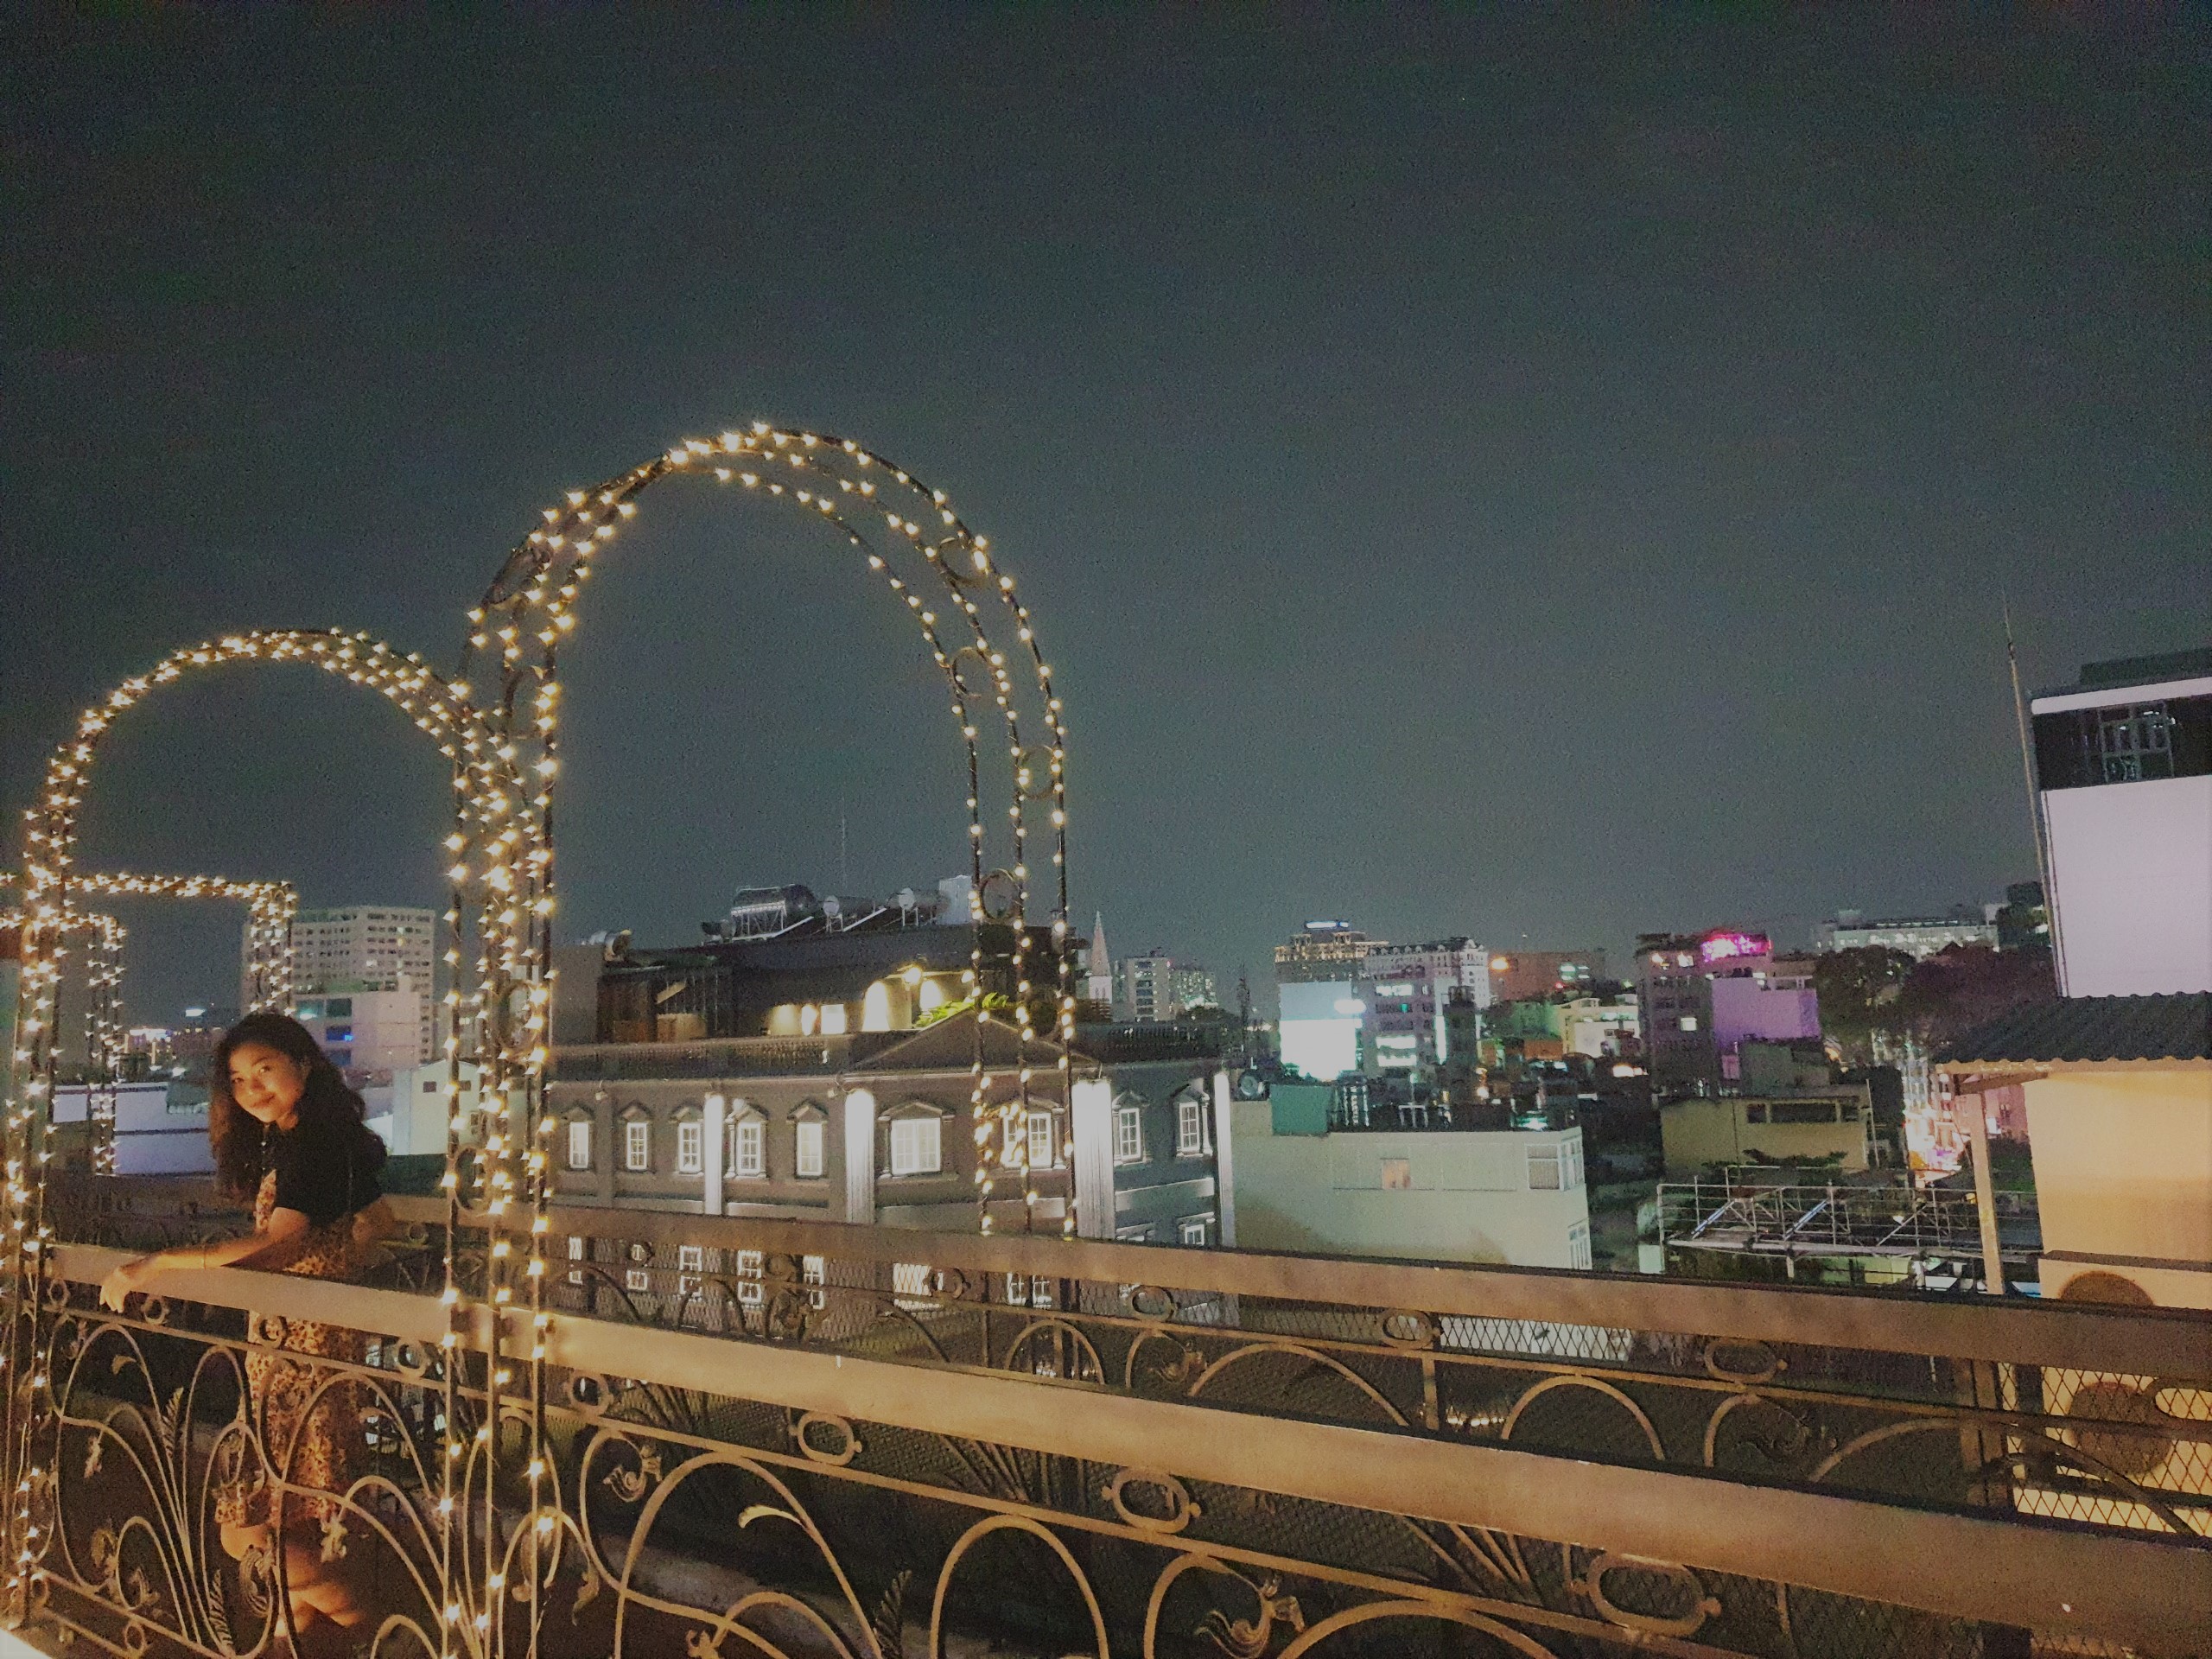
city, sky, night, ferris wheel, tourist attraction, architecture, iron, amusement ride, cloud, arch, fair, metal, meteorological phenomenon, amusement park, recreation, tourism, nonbuilding structure, festival, wheel, metropolis, vehicle, square